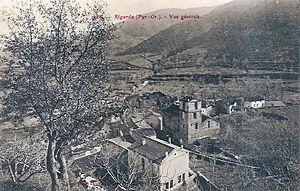
Vue générale de Rigarda